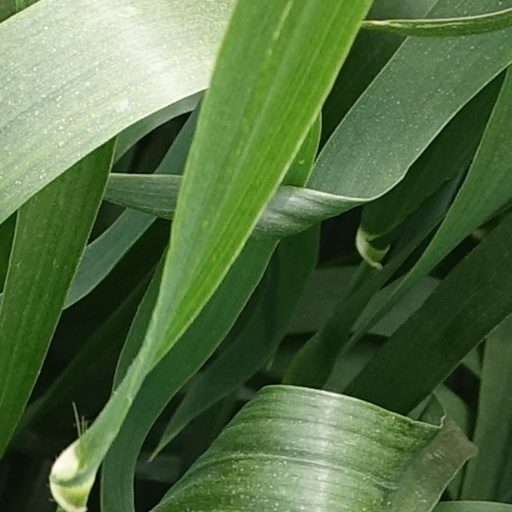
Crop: wheat